Gamma-ray burst

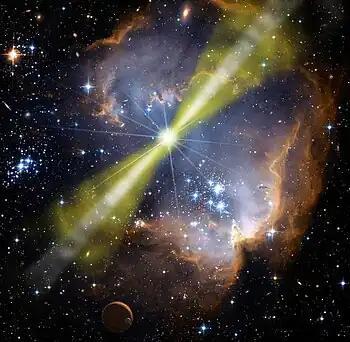
Artist's illustration of a bright gamma-ray burst occurring in a star-forming region. Energy from the explosion is beamed into two narrow, oppositely directed jets.

Gamma-ray bursts are very bright as observed from Earth despite their typically immense distances. An average long GRB has a bolometric flux comparable to a bright star of our galaxy despite a distance of billions of light years (compared to a few tens of light years for most visible stars). Most of this energy is released in gamma rays, although some GRBs have extremely luminous optical counterparts as well. GRB 080319B, for example, was accompanied by an optical counterpart that peaked at a visible magnitude of 5.8, comparable to that of the dimmest naked-eye stars despite the burst's distance of 7.5 billion light years. This combination of brightness and distance implies an extremely energetic source. Assuming the gamma-ray explosion to be spherical, the energy output of GRB 080319B would be within a factor of two of the rest-mass energy of the Sun (the energy which would be released were the Sun to be converted entirely into radiation).